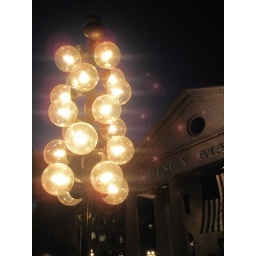
lighting tree in quincy market